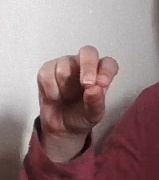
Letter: gaaf